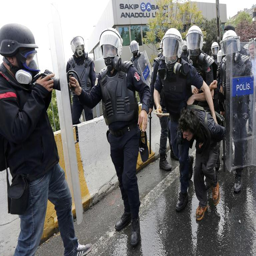
riot police detain protester during a may day demonstration .